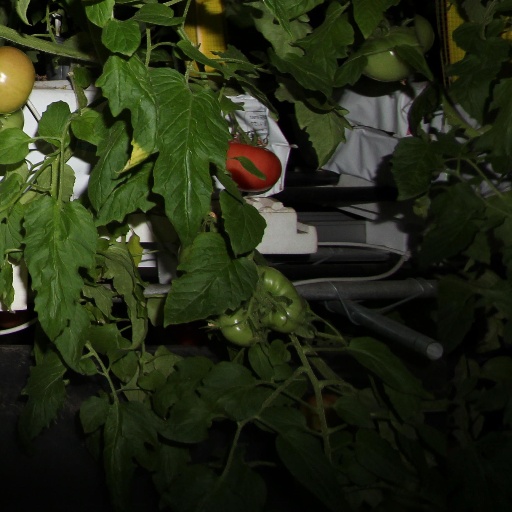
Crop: tomato